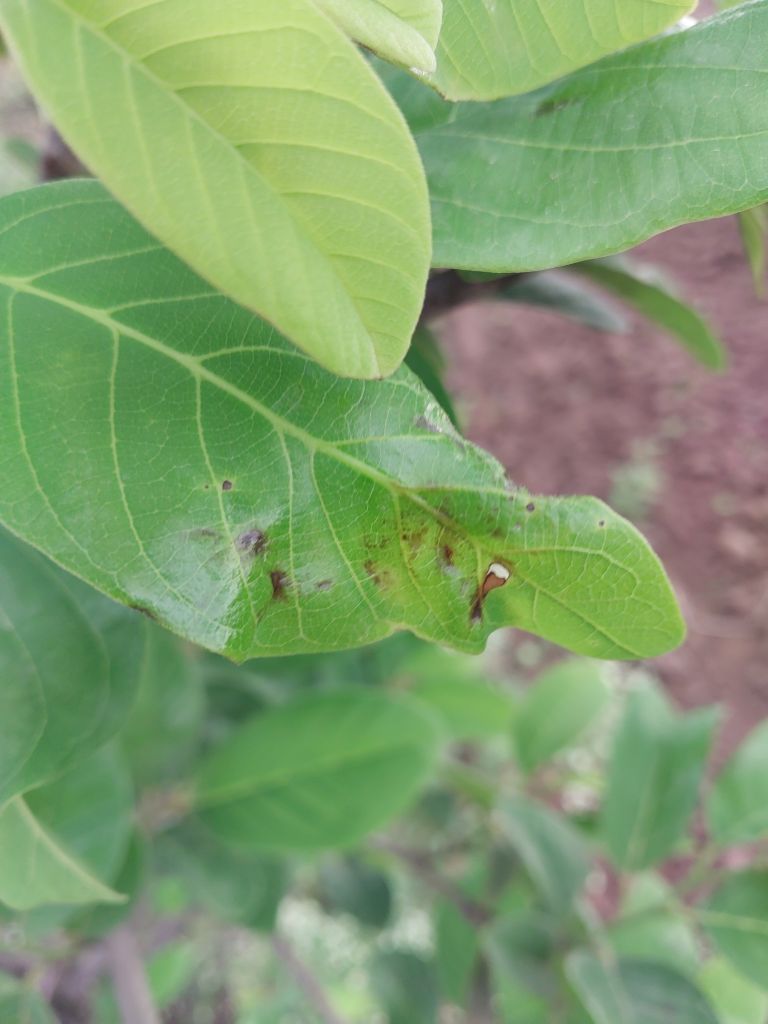
Disease label: Leaf spot on Leaves